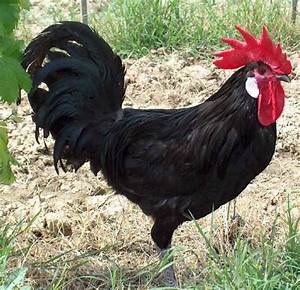
Label: chicken